Anne Minh-Thu Quach

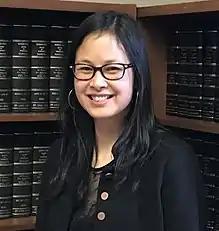
Minh-Thu Quach in March 2018

Anne Minh-Thu Quach (born August 14, 1982) is a Canadian politician who represented the electoral district of Salaberry—Suroît in the House of Commons of Canada from 2011 to 2019. She served as a member of the New Democratic Party.